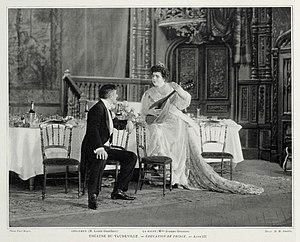
Jeanne Granier et Louis Gauthier dans Éducation de prince de Maurice Donnay au théâtre du Vaudeville
Éducation de prince est une comédie en quatre actes de Maurice Donnay. Publiée une première fois en feuilleton dans La Vie parisienne entre 1893 et 1894 sous le titre L'Éducation d'un prince et le pseudonyme de Lysis, elle a été créée sur la scène du théâtre des Variétés le 17 mars 1900.